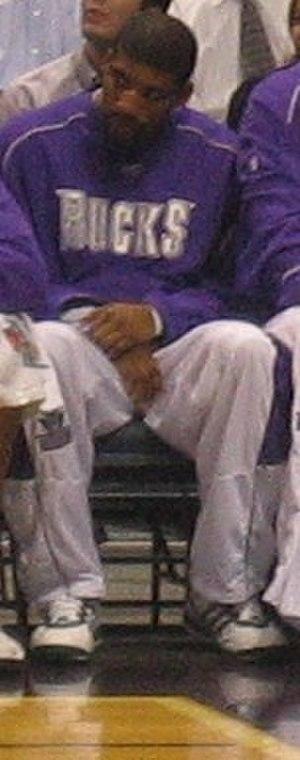
Reece Gaines, né le 7 janvier 1981 à Madison, aux États-Unis, est un joueur américain de basket-ball. Il évolue aux postes d'arrière et d'ailier.